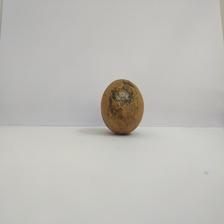
Size: Spoiled